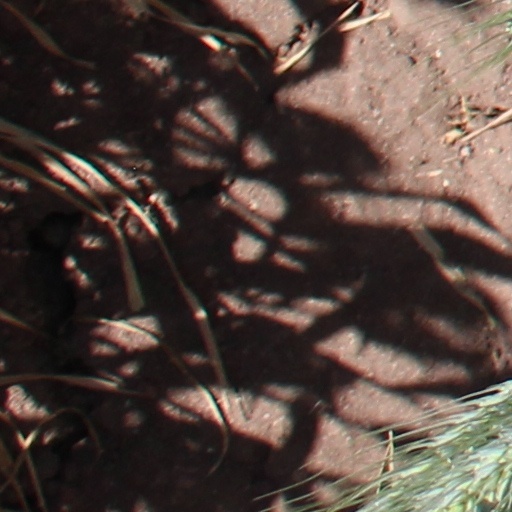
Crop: wheat